Filly Funtasia

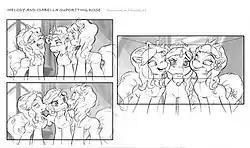
A concept art of a scene in what was previously known as episode 4 (likely "The Crush") by one of BRB's staff, Stevepeig.

Some notable BRB staff who worked on the show include Stevepeig, who designed some of the concept art and how scenes would act out, and Dani Canovas, who designed some of the main characters such as Rose and Will, and did the color script for some scenes, as well as the backgrounds.